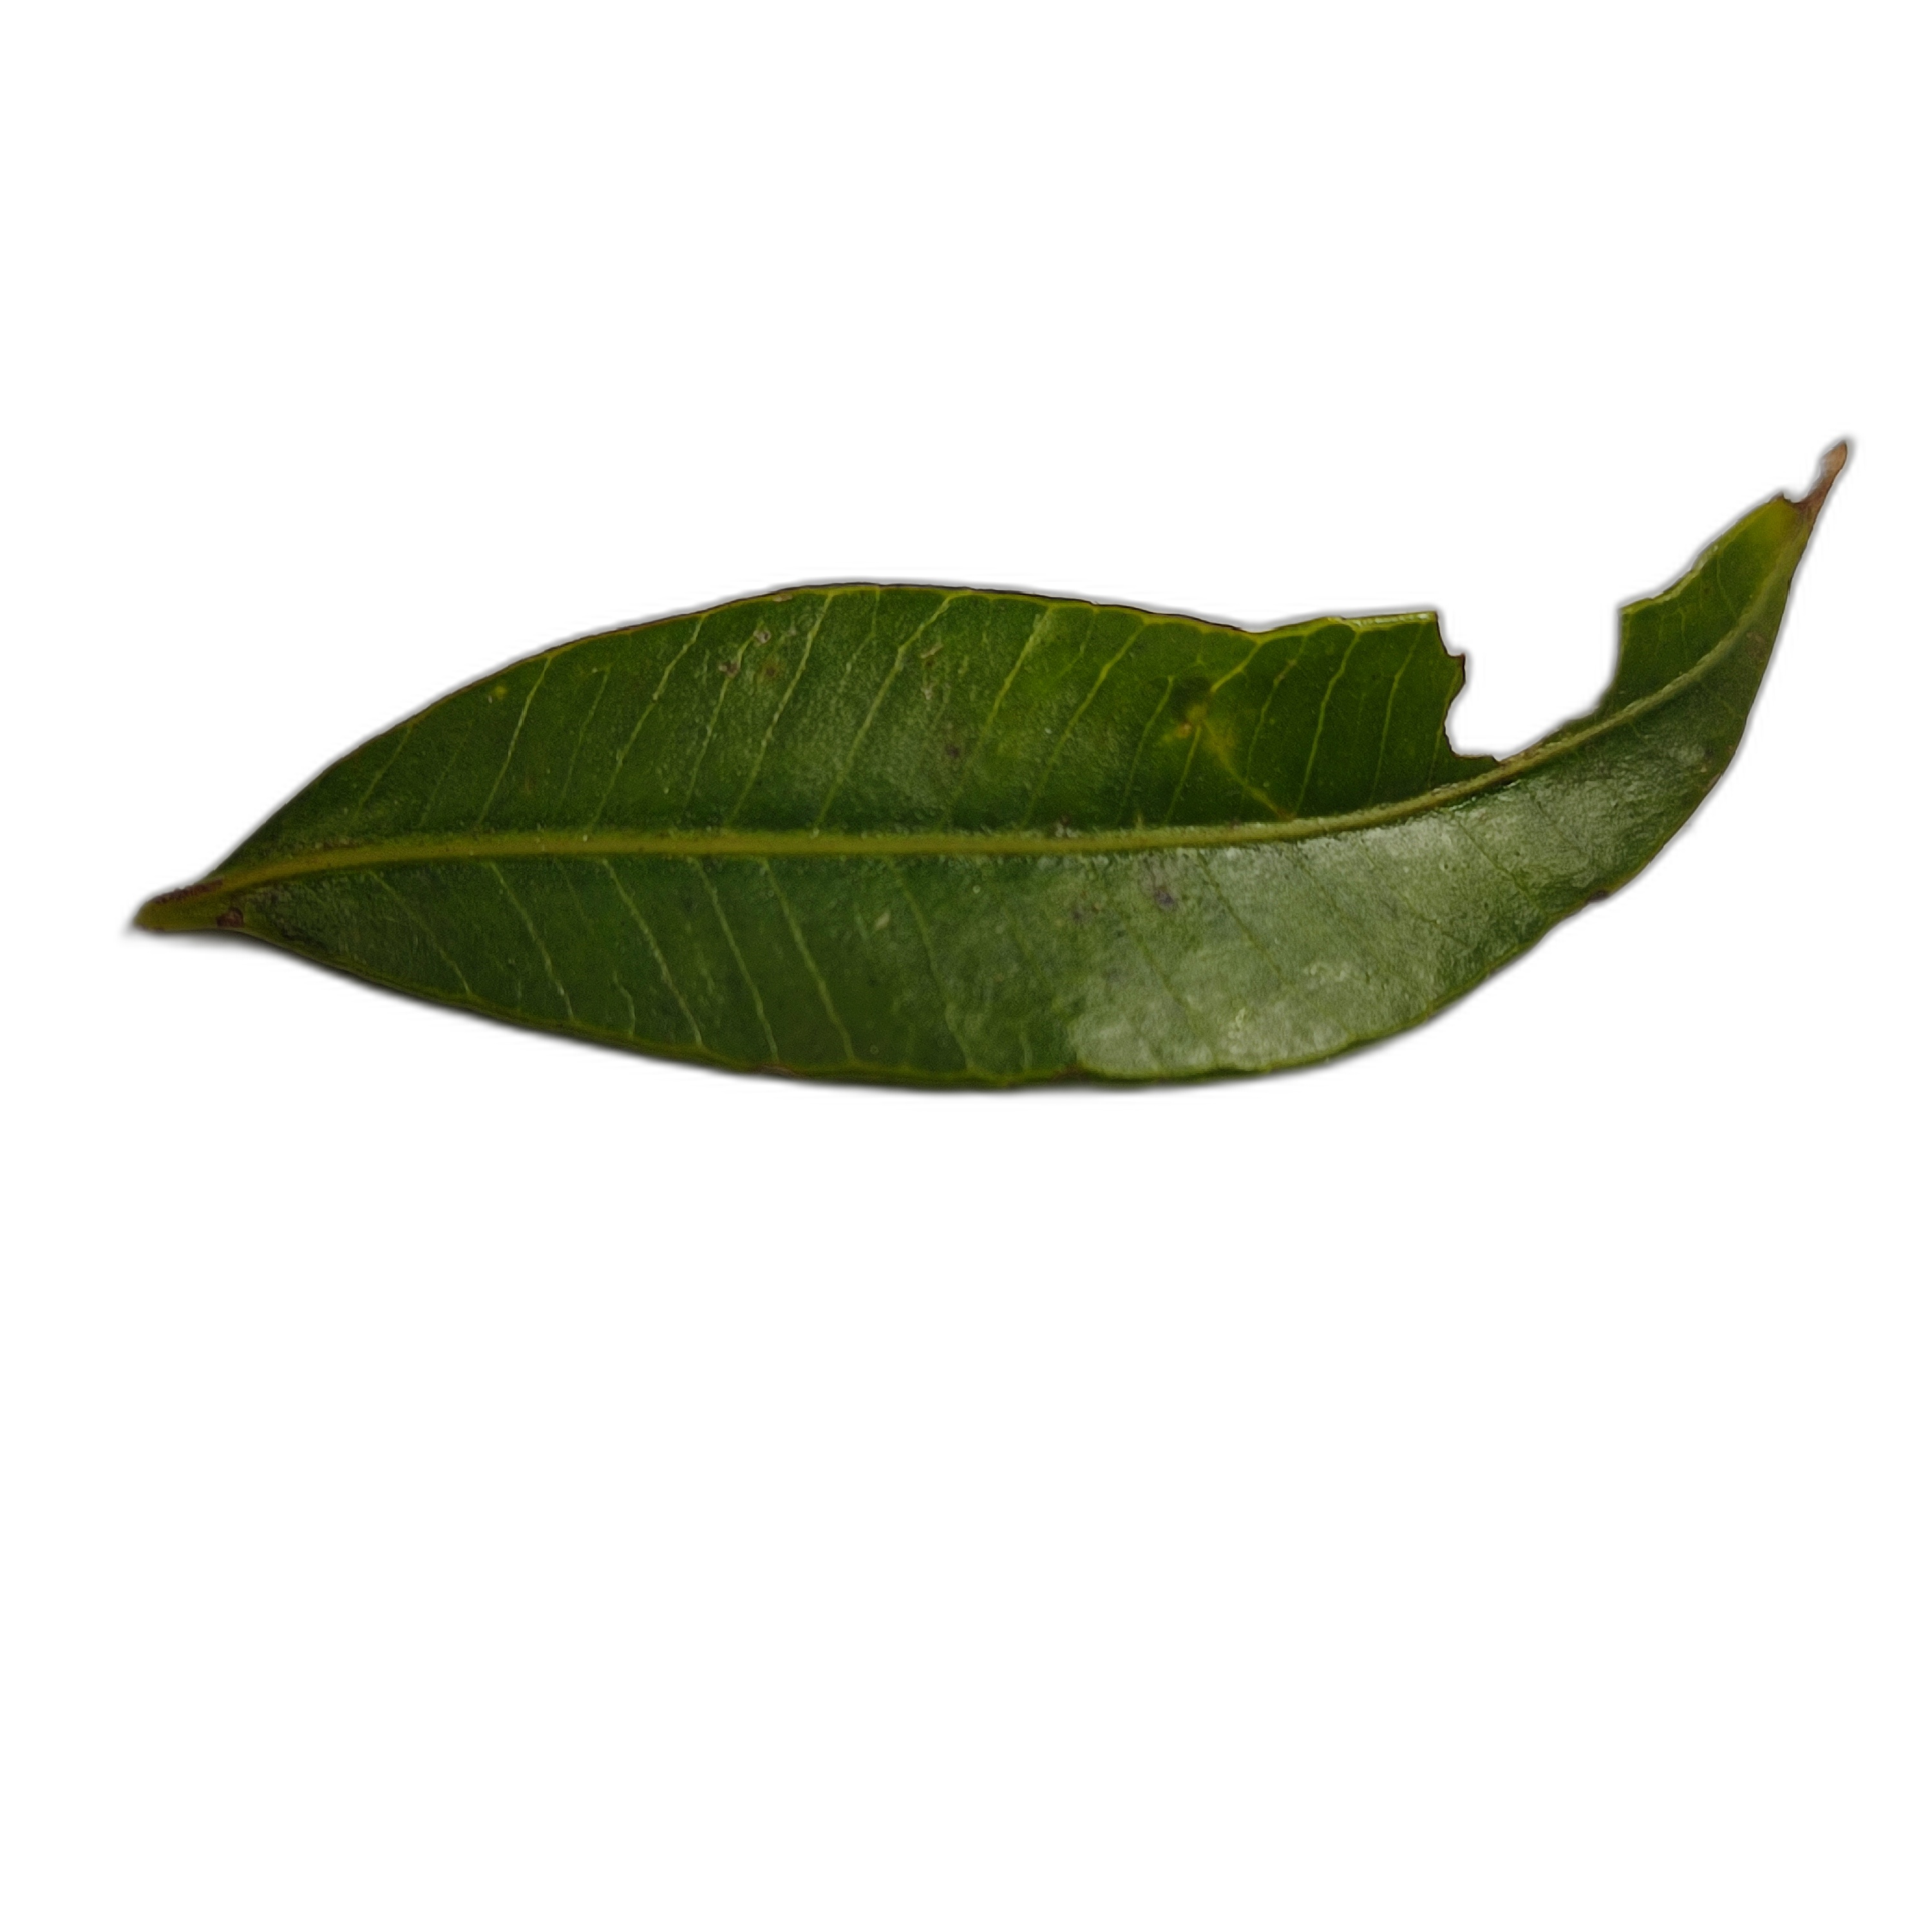
Label: not_healthy